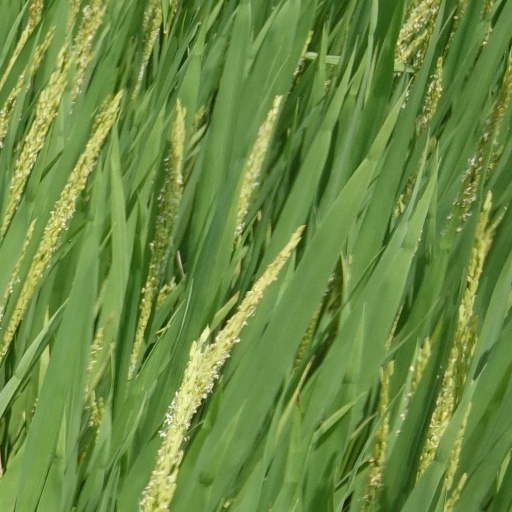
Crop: rice